Carbureted compression ignition model engine

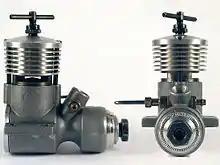
Miniature two-stroke "diesel engine". Note the T-bar on top for adjusting the compression

A carbureted compression ignition model engine, popularly known as a model diesel engine, is a simple compression ignition engine made for model propulsion, usually model aircraft but also model boats. These are quite similar to the typical glow-plug engine that runs on a mixture of methanol-based fuels with a hot wire filament to provide ignition. Despite their name, their use of compression ignition, and the use of a kerosene fuel that is similar to diesel, model diesels share very little with full-size diesel engines.